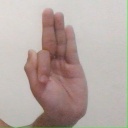
अक्षर: फ